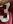
Number: 3